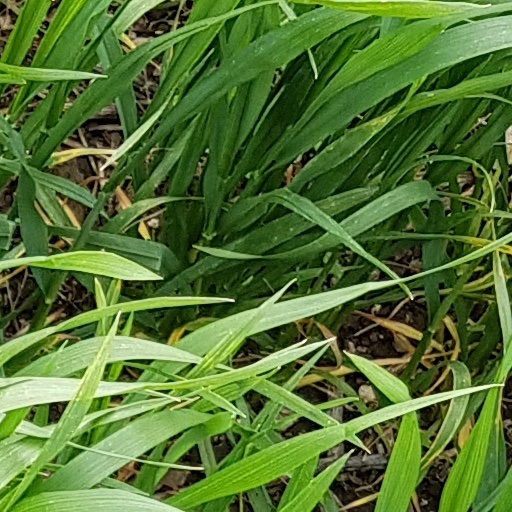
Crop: wheat